Saverio Costanzo

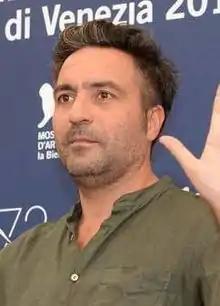
Costanzo in 2015

Costanzo was born in Rome, the son of journalist and TV presenter Maurizio Costanzo and writer Flaminia Morandi, and the brother of writer/director Camilla Costanzo.